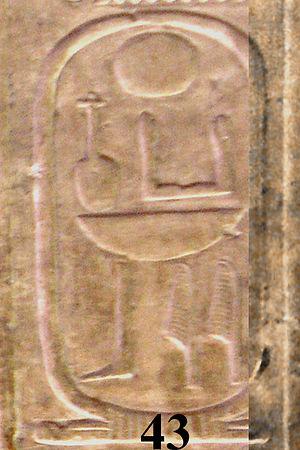
Néferkarê III Neby est un roi égyptien de la VIᵉ dynastie, dans la transition de l'Ancien Empire vers la Première Période intermédiaire. En tant que tel, le siège du pouvoir de Néferkarê Neby était Memphis et il ne détenait peut-être pas le pouvoir sur toute l'Égypte. Il est un fils de Pépi II et de la reine Ânkhésenpépi IV.